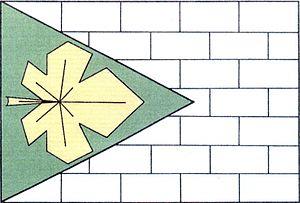
Javorek est une commune du district de Žďár nad Sázavou, dans la région de Vysočina, en République tchèque. Sa population s'élevait à 96 habitants en 2019.